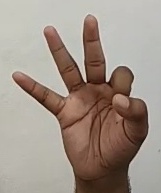
ASL sign: 9